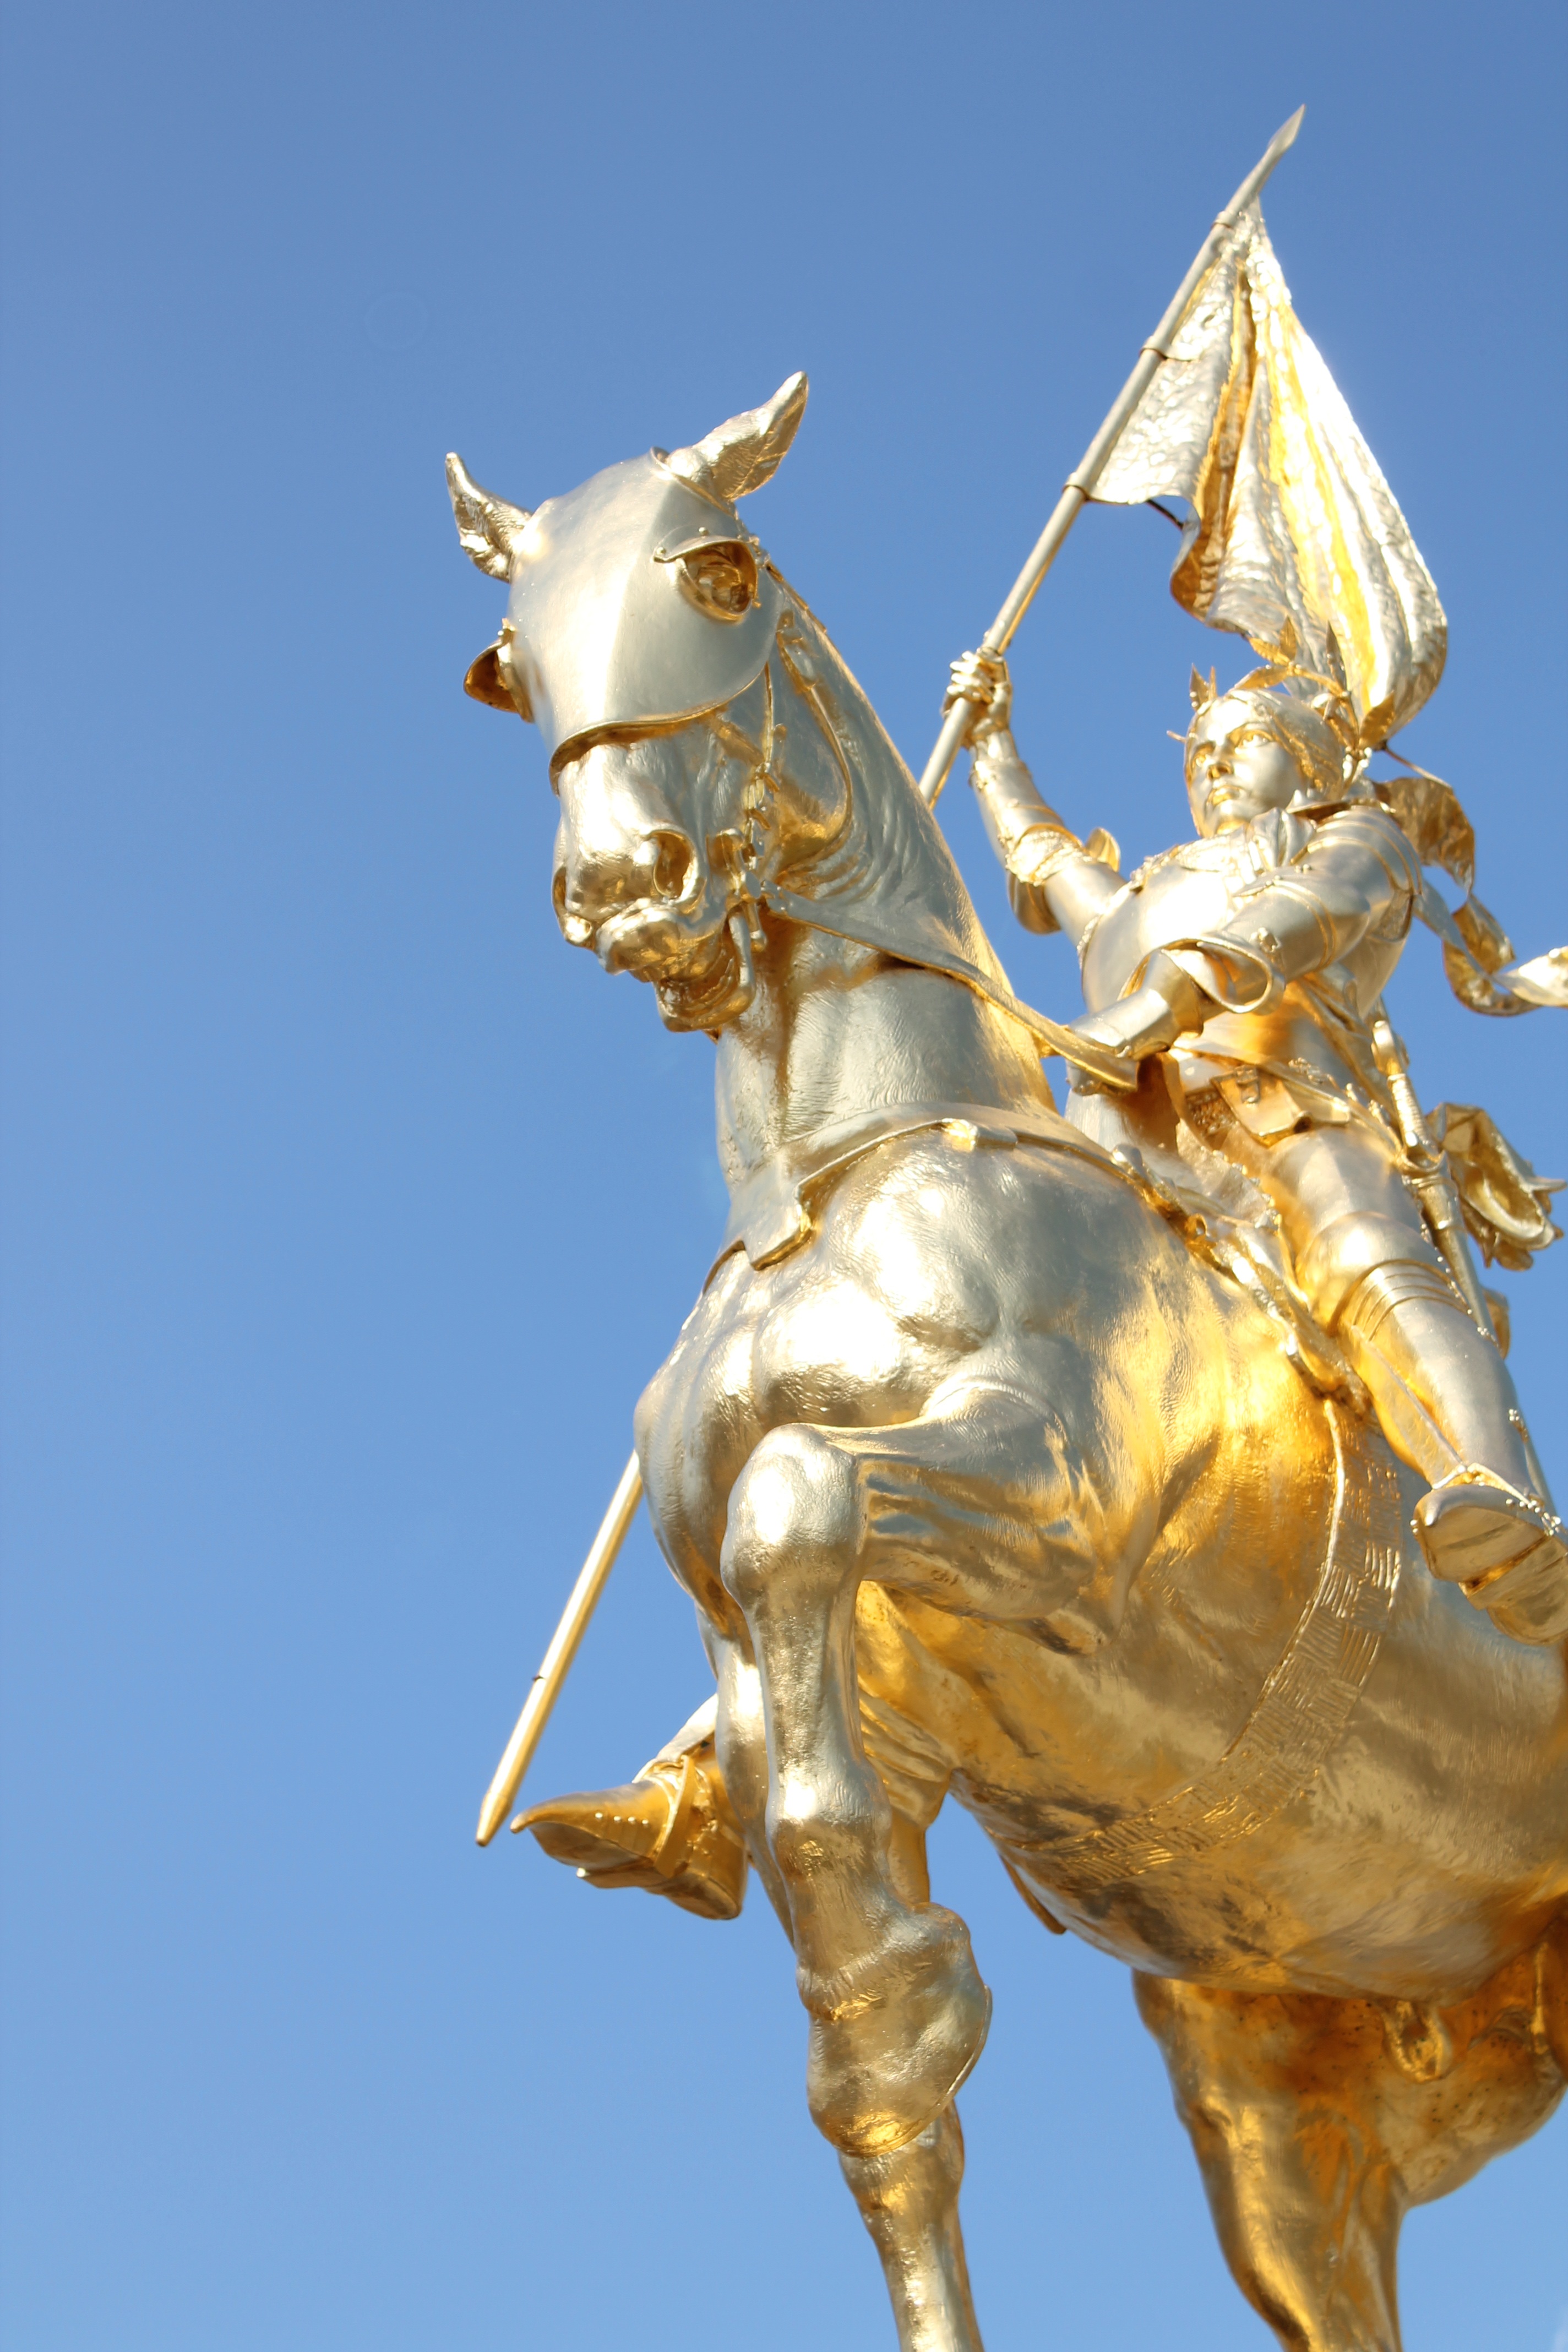
monument, statue, golden, horseback, horse, historic, sculpture, art, joan, gold, arc, philadelphia, hero, mythology, joan of arc, heroine